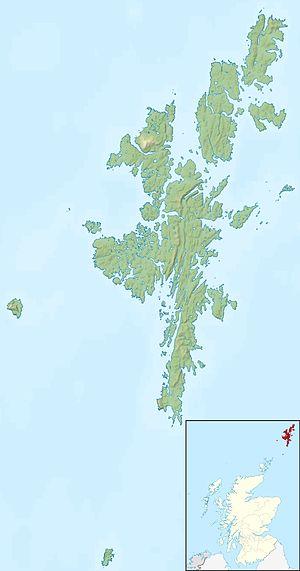
Brough Holm est un îlot situé à une centaine de mètres de la côte ouest de l'île d'Unst, dans le nord de l'archipel des Shetland, en Écosse.
Fish Holm est une île du Royaume-Uni située en Écosse.
Gloup Holm est une île des Shetland.
Huney est une île des Shetland.